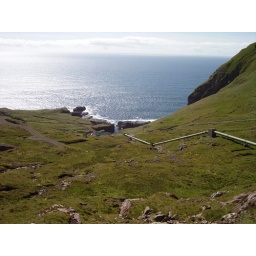
Water pipelines from the lake Ryskivatn, they lead the water to the hydroelectric power plant in Botni.